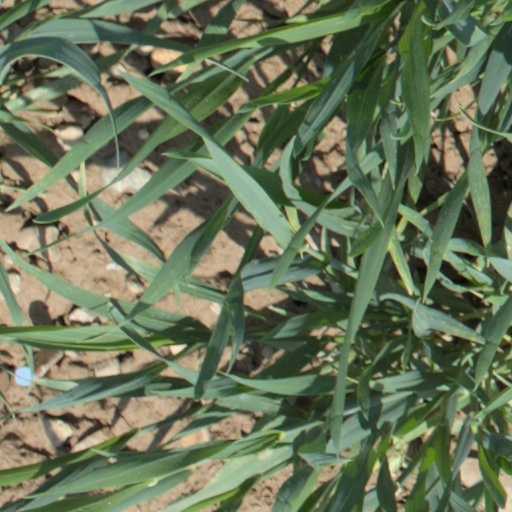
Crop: wheat